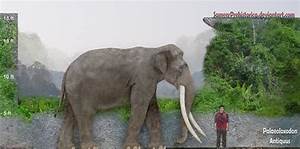
Label: elefante